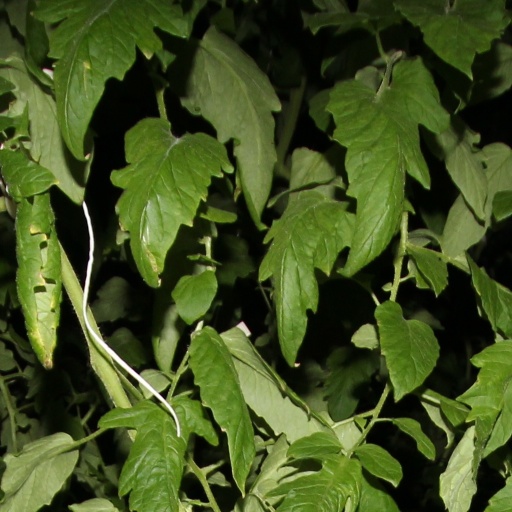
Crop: tomato